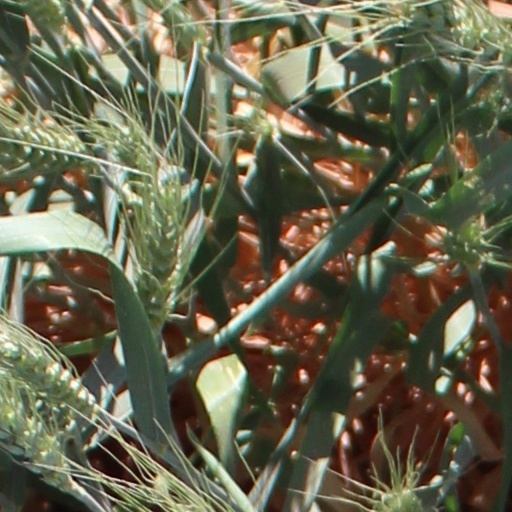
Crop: wheat